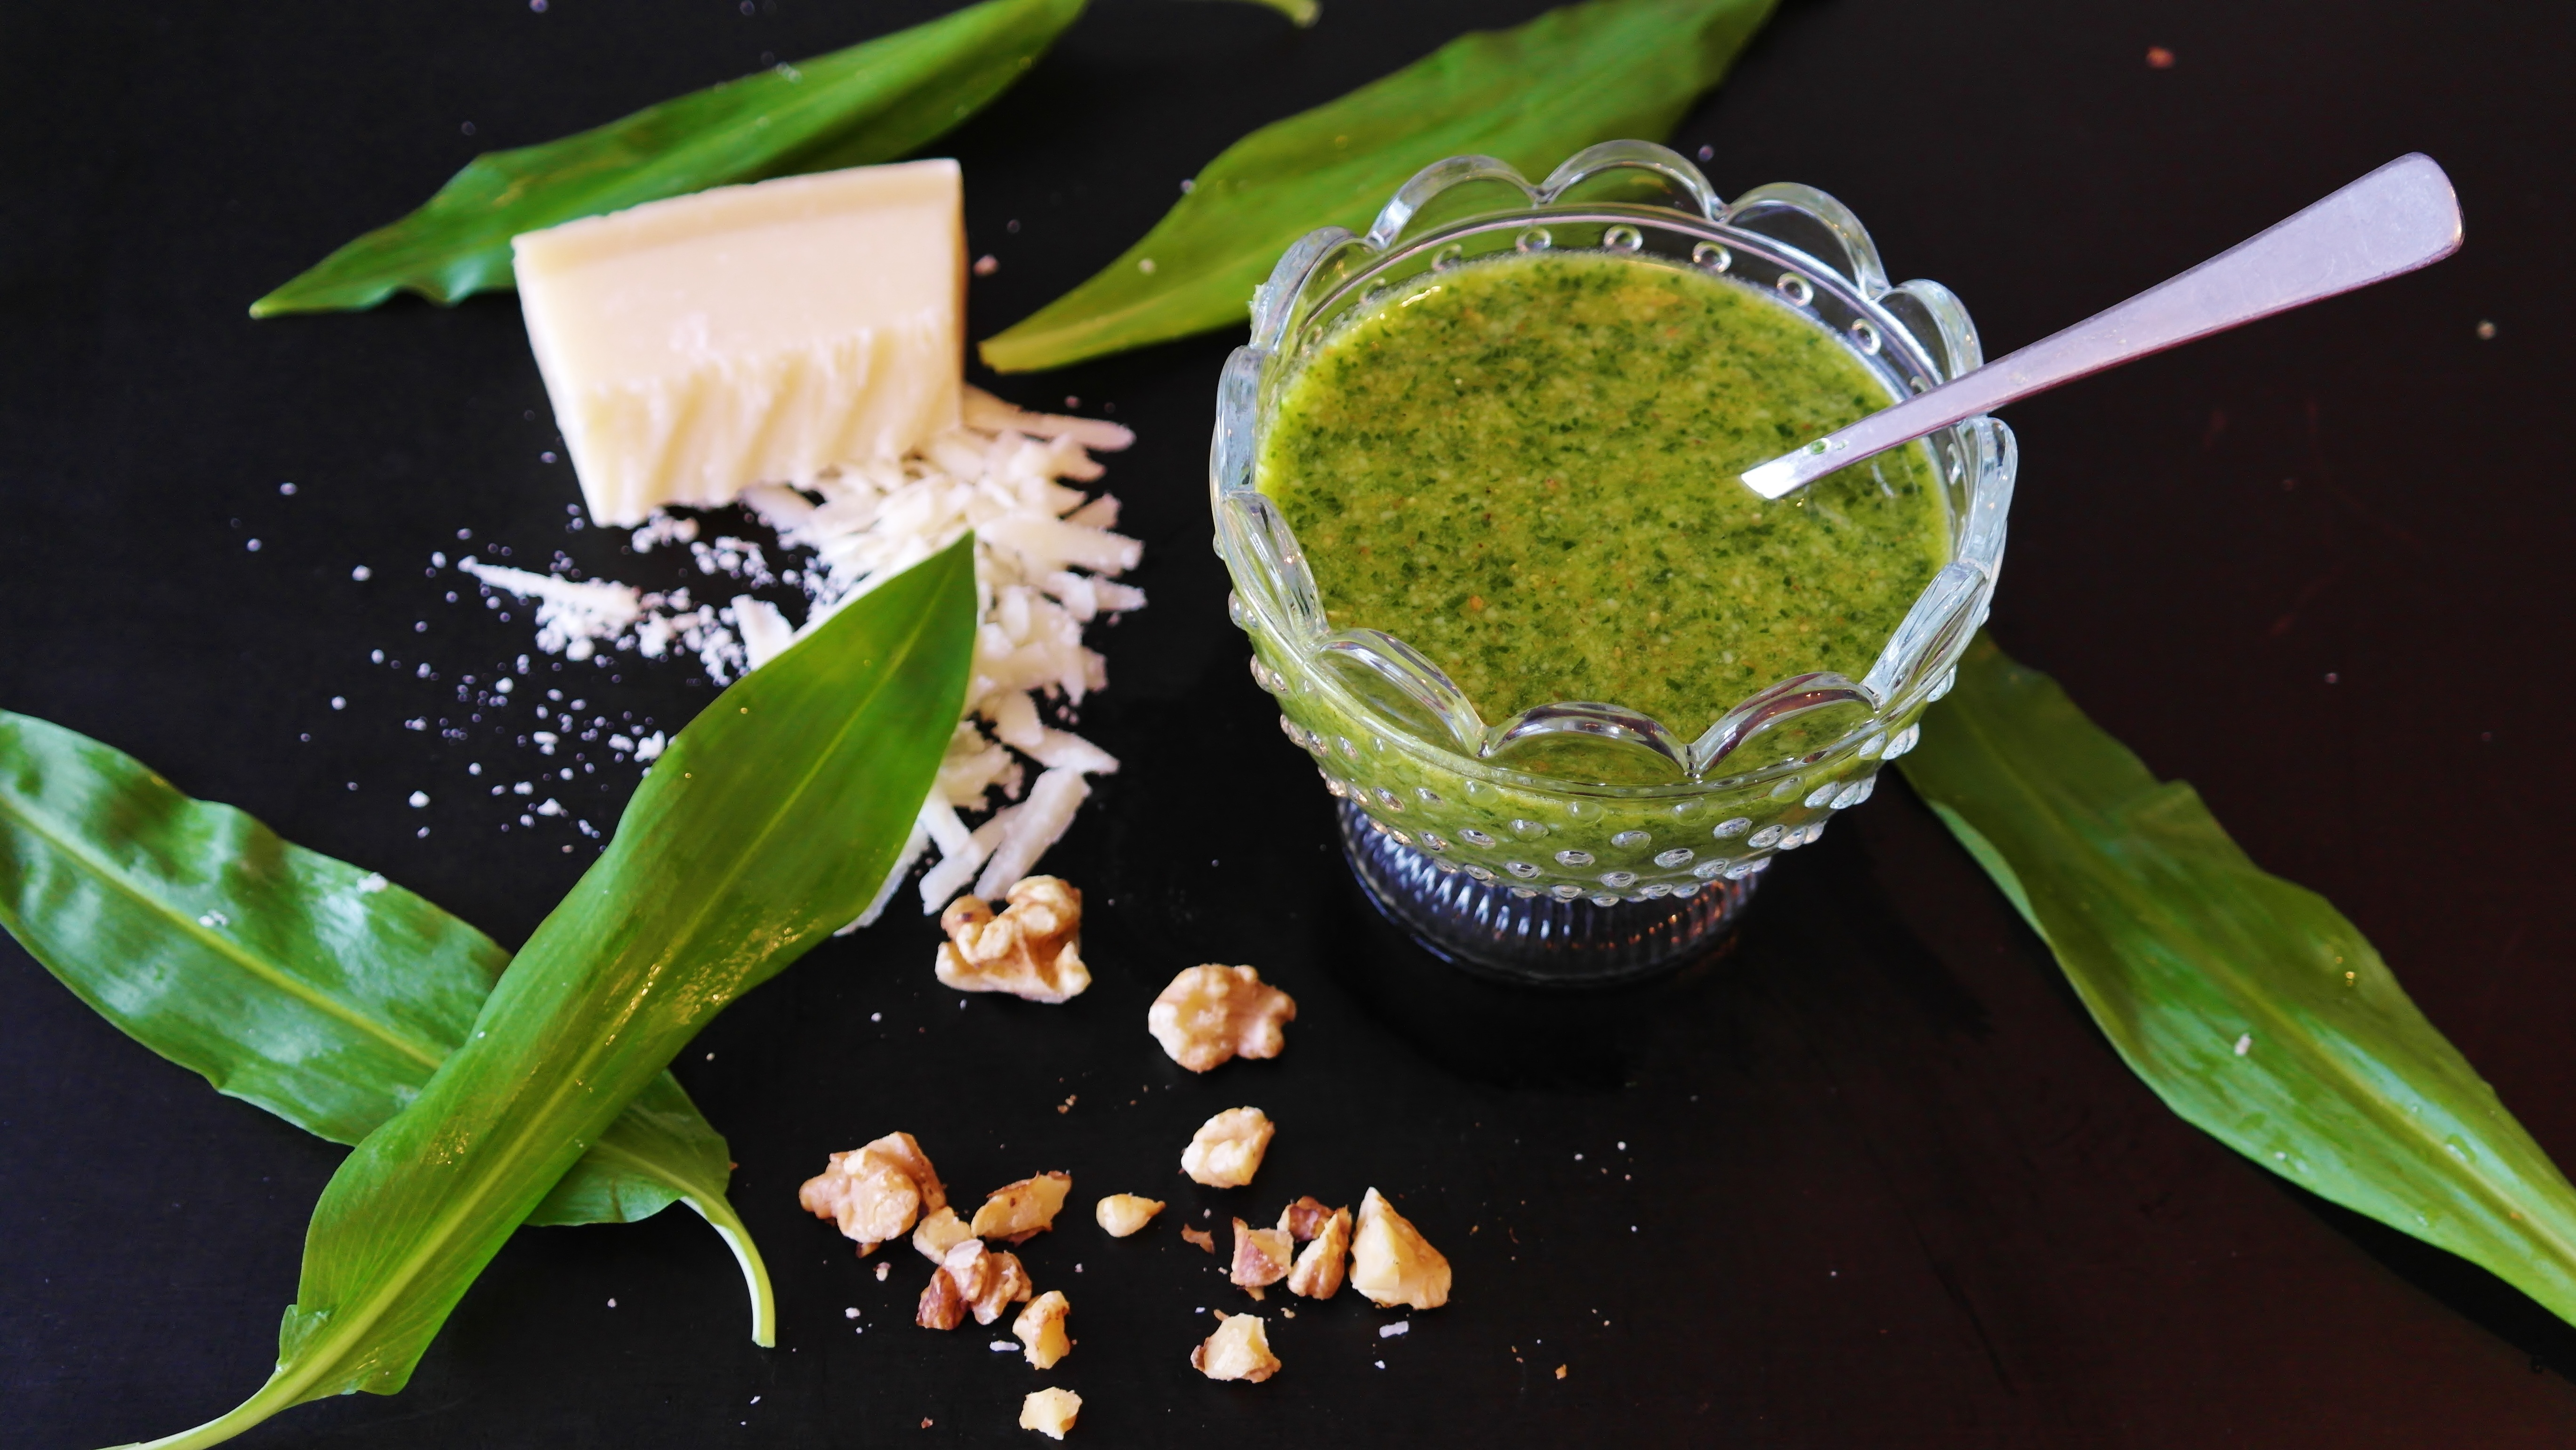
plant, leaf, flower, dish, food, herb, produce, vegetable, cuisine, delicious, homemade, cheese, pesto, asian food, starter, frisch, macro photography, flowering plant, bear's garlic, parmesan, parmesan cheese, b rlauch pesto, land plant